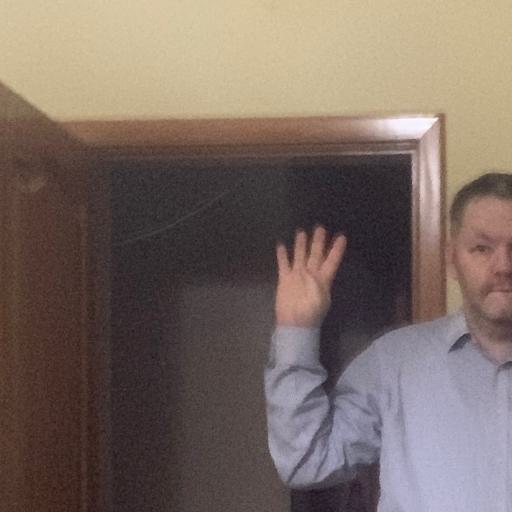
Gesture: four